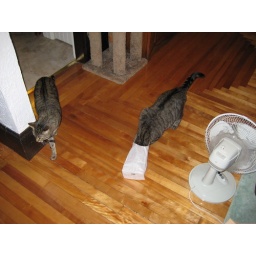
Gabbie with his head in a paper bag